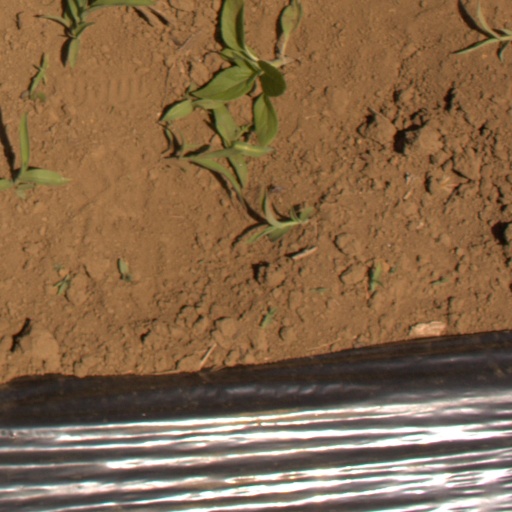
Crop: Jerusalem artichoke